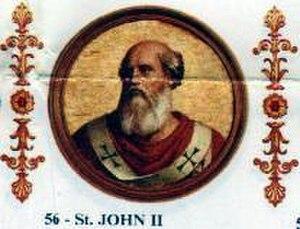
Les tombes papales dans l'ancienne basilique Saint-Pierre, alors appelée basilique de Constantin, se situaient à l'emplacement de la Basilique Saint-Pierre du Vatican. Elles sont construites à partir du Vᵉ siècle jusqu'au XVIᵉ siècle. La majorité de ces tombes a été détruite entre le XVIᵉ siècle et le XVIIᵉ siècle, en raison de la démolition de la vieille basilique Saint-Pierre, à l'exception d'une tombe détruite lors du Sac de Rome par les Sarrasins. Le reste a été transféré, pour une partie dans la basilique, moderne, de Saint-Pierre du Vatican, implantée sur le site de la basilique primitive mais aussi, pour quelques-unes, dans d'autres églises de Rome.
Jean II, né à Rome vers 470, est le 56ᵉ pape selon l'Église catholique romaine. Il exerce du 2 janvier 533 au 8 mai 535. Portant un nom païen, il inaugure l'usage pour les papes de prendre un nouveau nom à leur avènement.